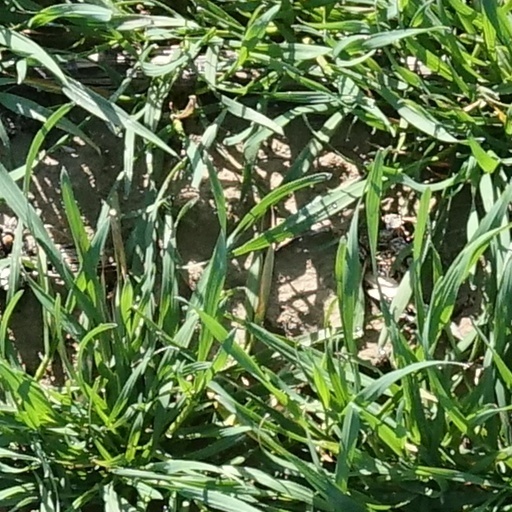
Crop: wheat